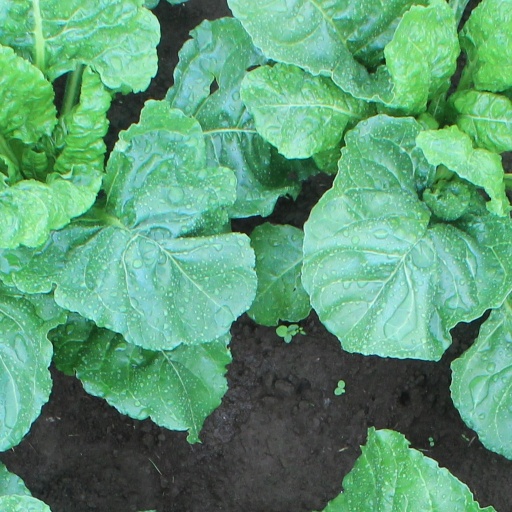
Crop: sugar beet